2015 Boston Marathon

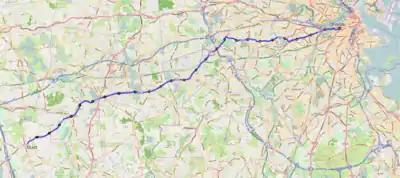
Course map

The event ran along the same winding course the Marathon has followed for many decades26miles 385yards (42.195 km) of roads and city streets, through eight Massachusetts cities and towns, to the finish line beside the Boston Public Library, on Boylston Street in Boston's Copley Square. The Marathon had about 30,000 entries. All 50 US states and all Canadian provinces were represented at the marathon, as well as several U.S territories, including American Samoa, Puerto Rico, and the U.S. Virgin Islands.